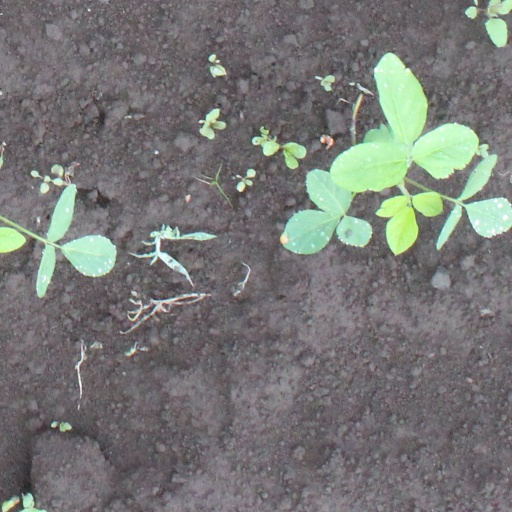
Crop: soybean